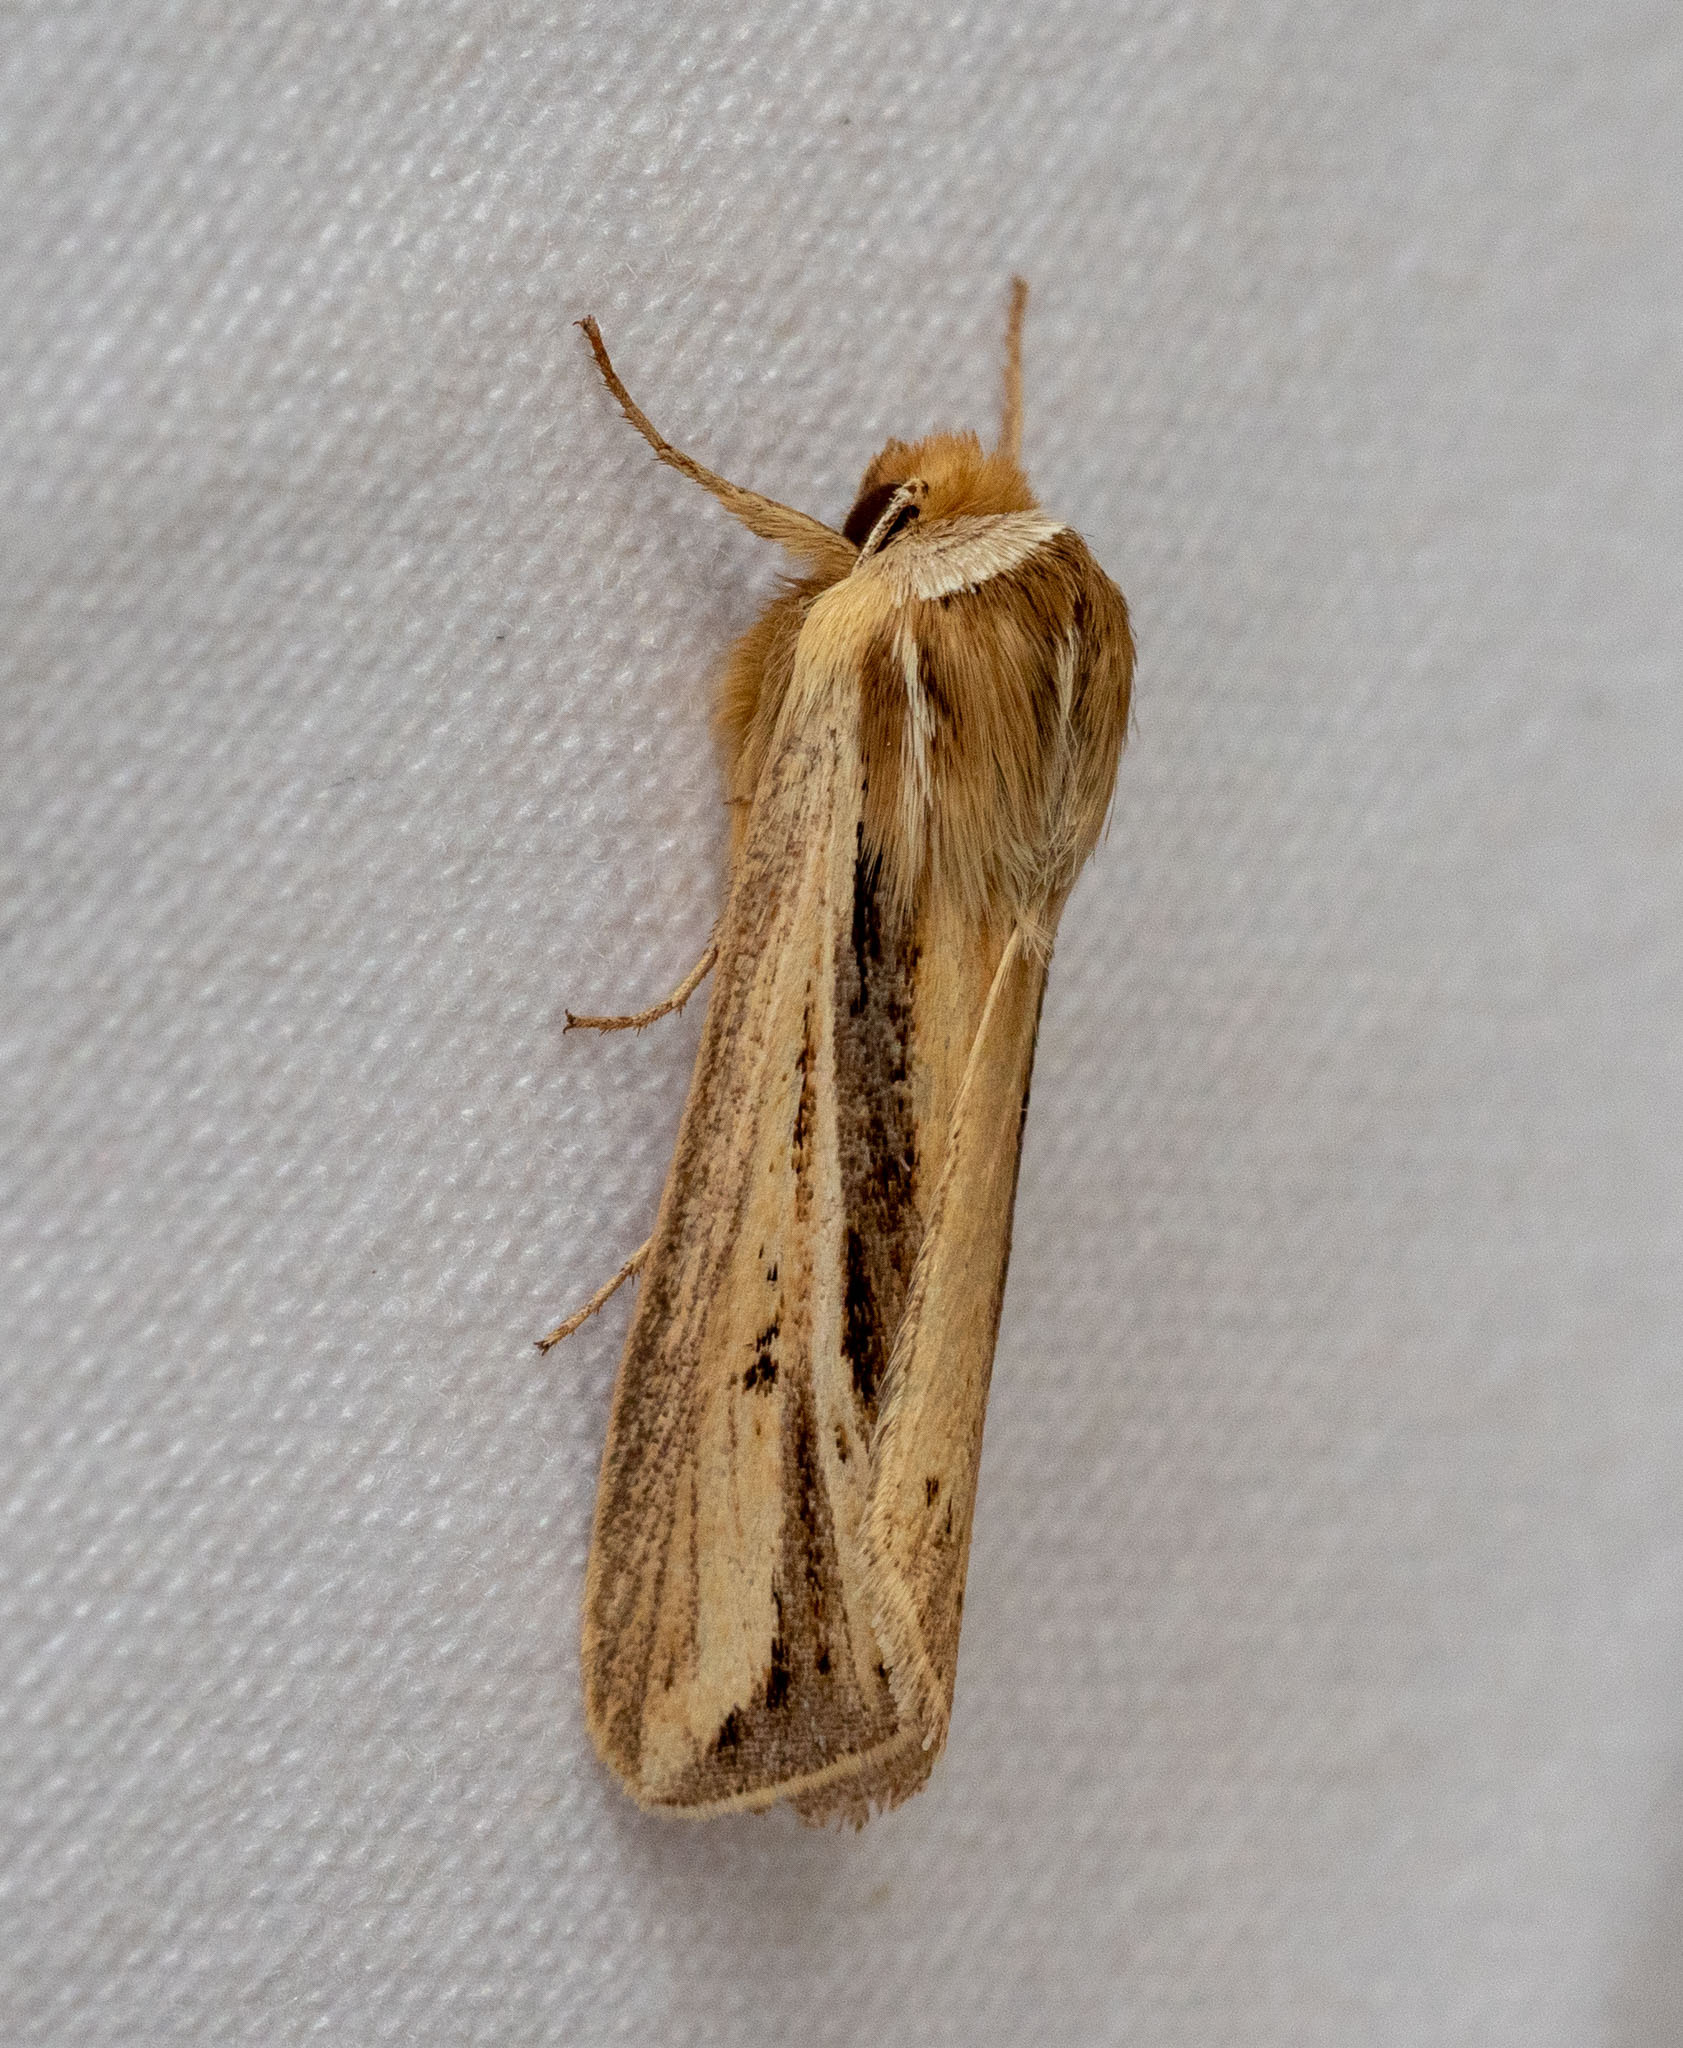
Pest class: wheathead_armyworm_Dargida_diffusa